Hope House (Garden City, Kansas)

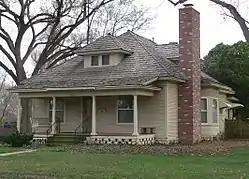

The Hope House, at 1112 Gillespie Place in Garden City, Kansas, was built in 1908. It was listed on the National Register of Historic Places in 2000.